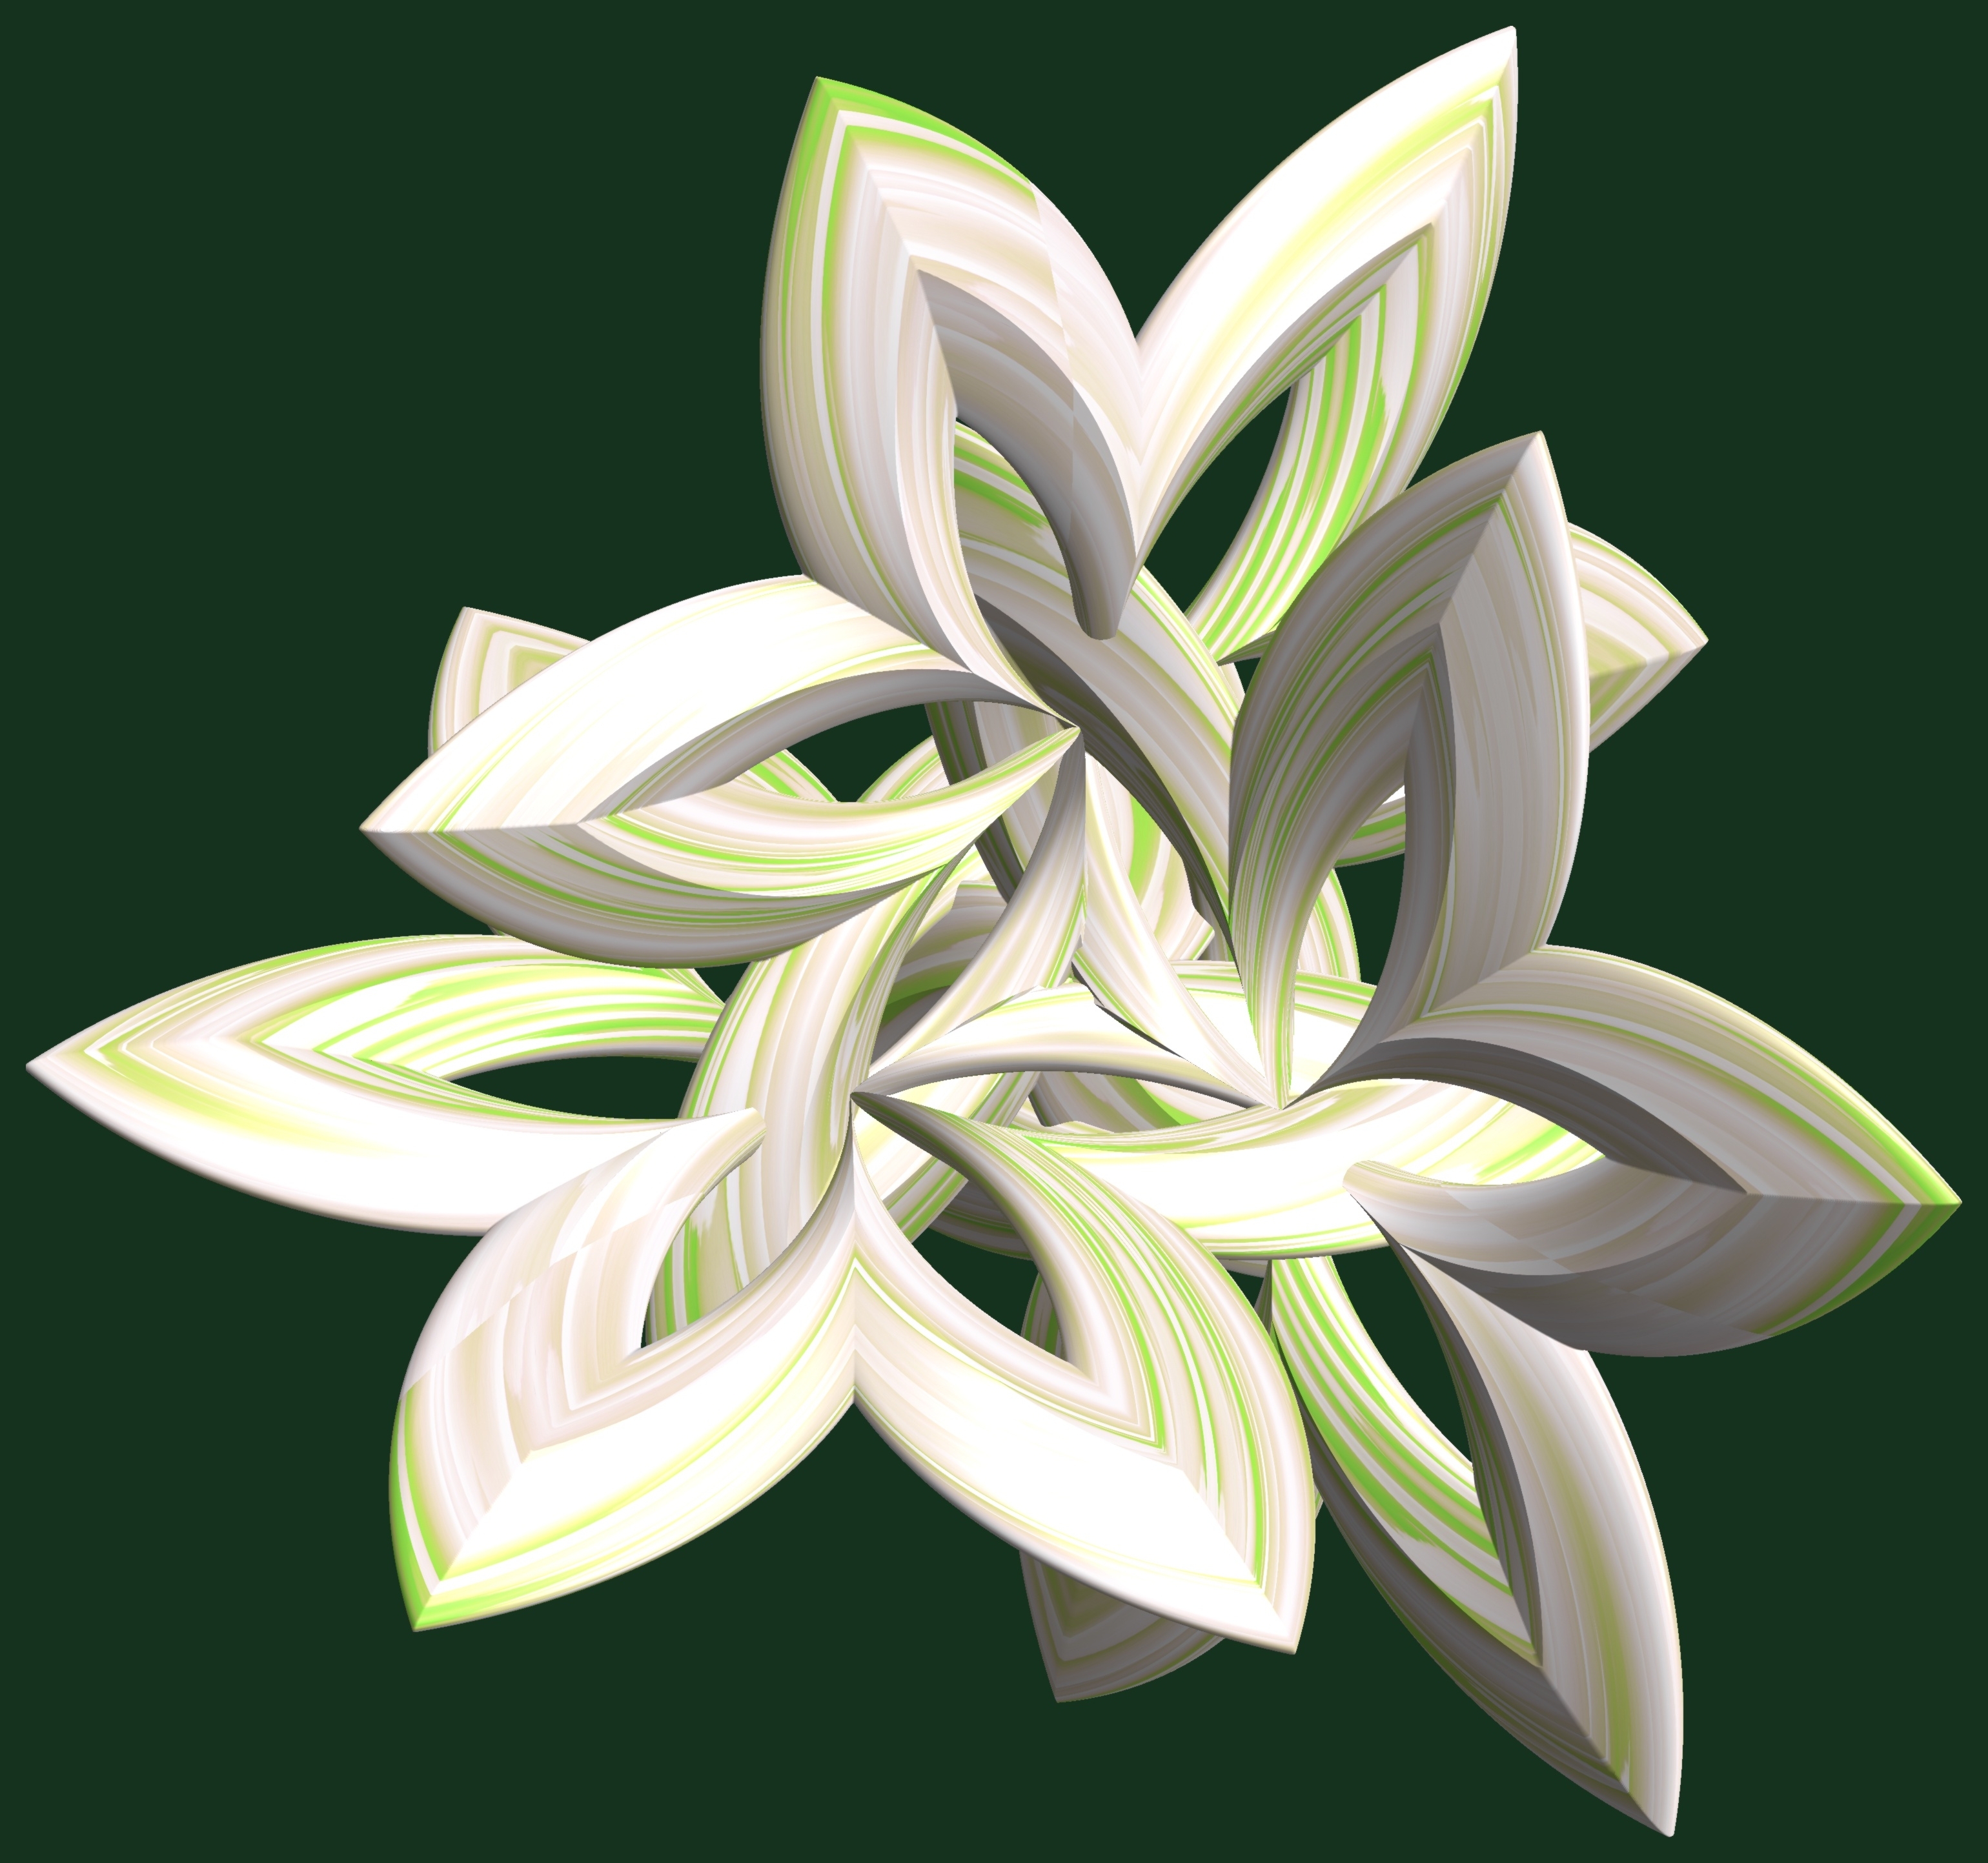
structure, plant, texture, leaf, flower, petal, pattern, green, botany, flora, illustration, design, symmetry, 3d, graphic, lily, torus, mathematica, cg, parametricplot3d, code, program, algorithm, abstruct, mapping, jasmine, flowering plant, land plant